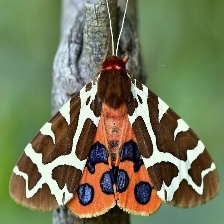
Species: GARDEN TIGER MOTH